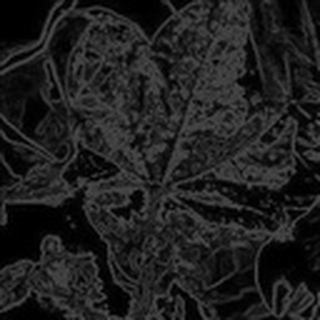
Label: cotton_aphids